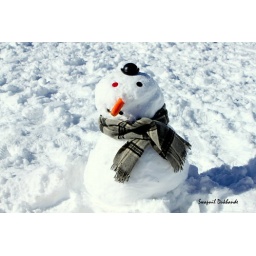
This snowman was build by a small girl at snow mountain in Flagstaff...such a cute snowman...